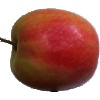
Label: apple_pink_lady